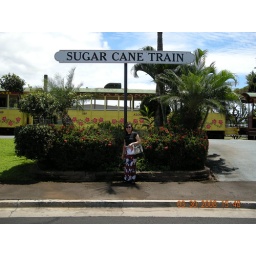
Caty in front of the train sign